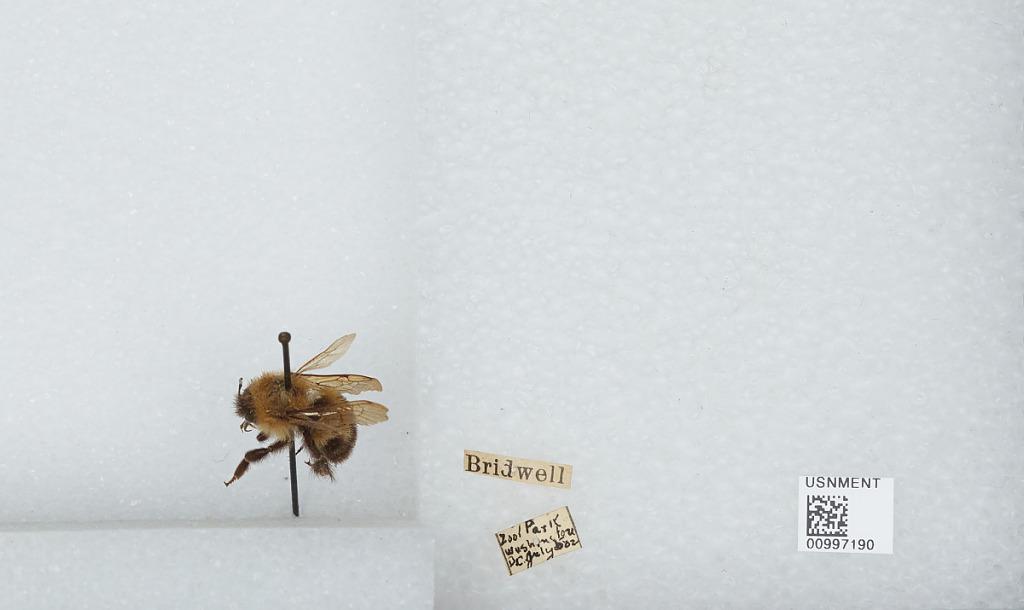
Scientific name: Bombus (Pyrobombus) bimaculatus Cresson
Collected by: Bridwell
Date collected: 1902-7-6
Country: United States
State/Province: District Of Columbia
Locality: Smithsonian National Zoological Park
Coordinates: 38.9311, -77.0497